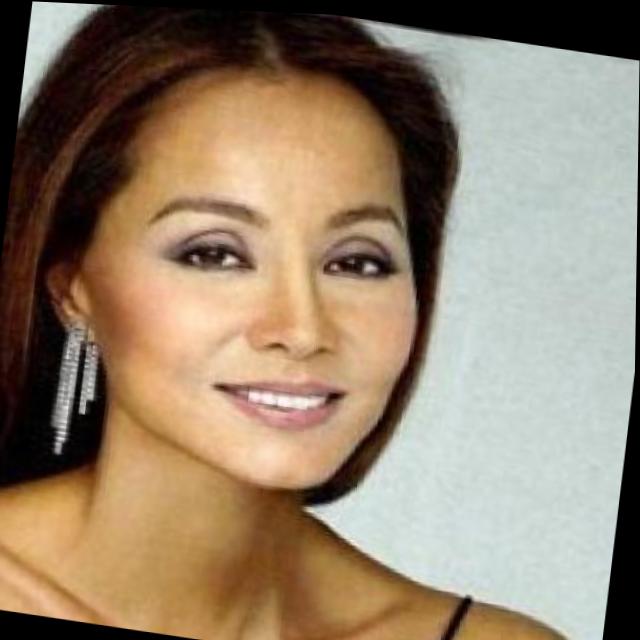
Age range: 45-64